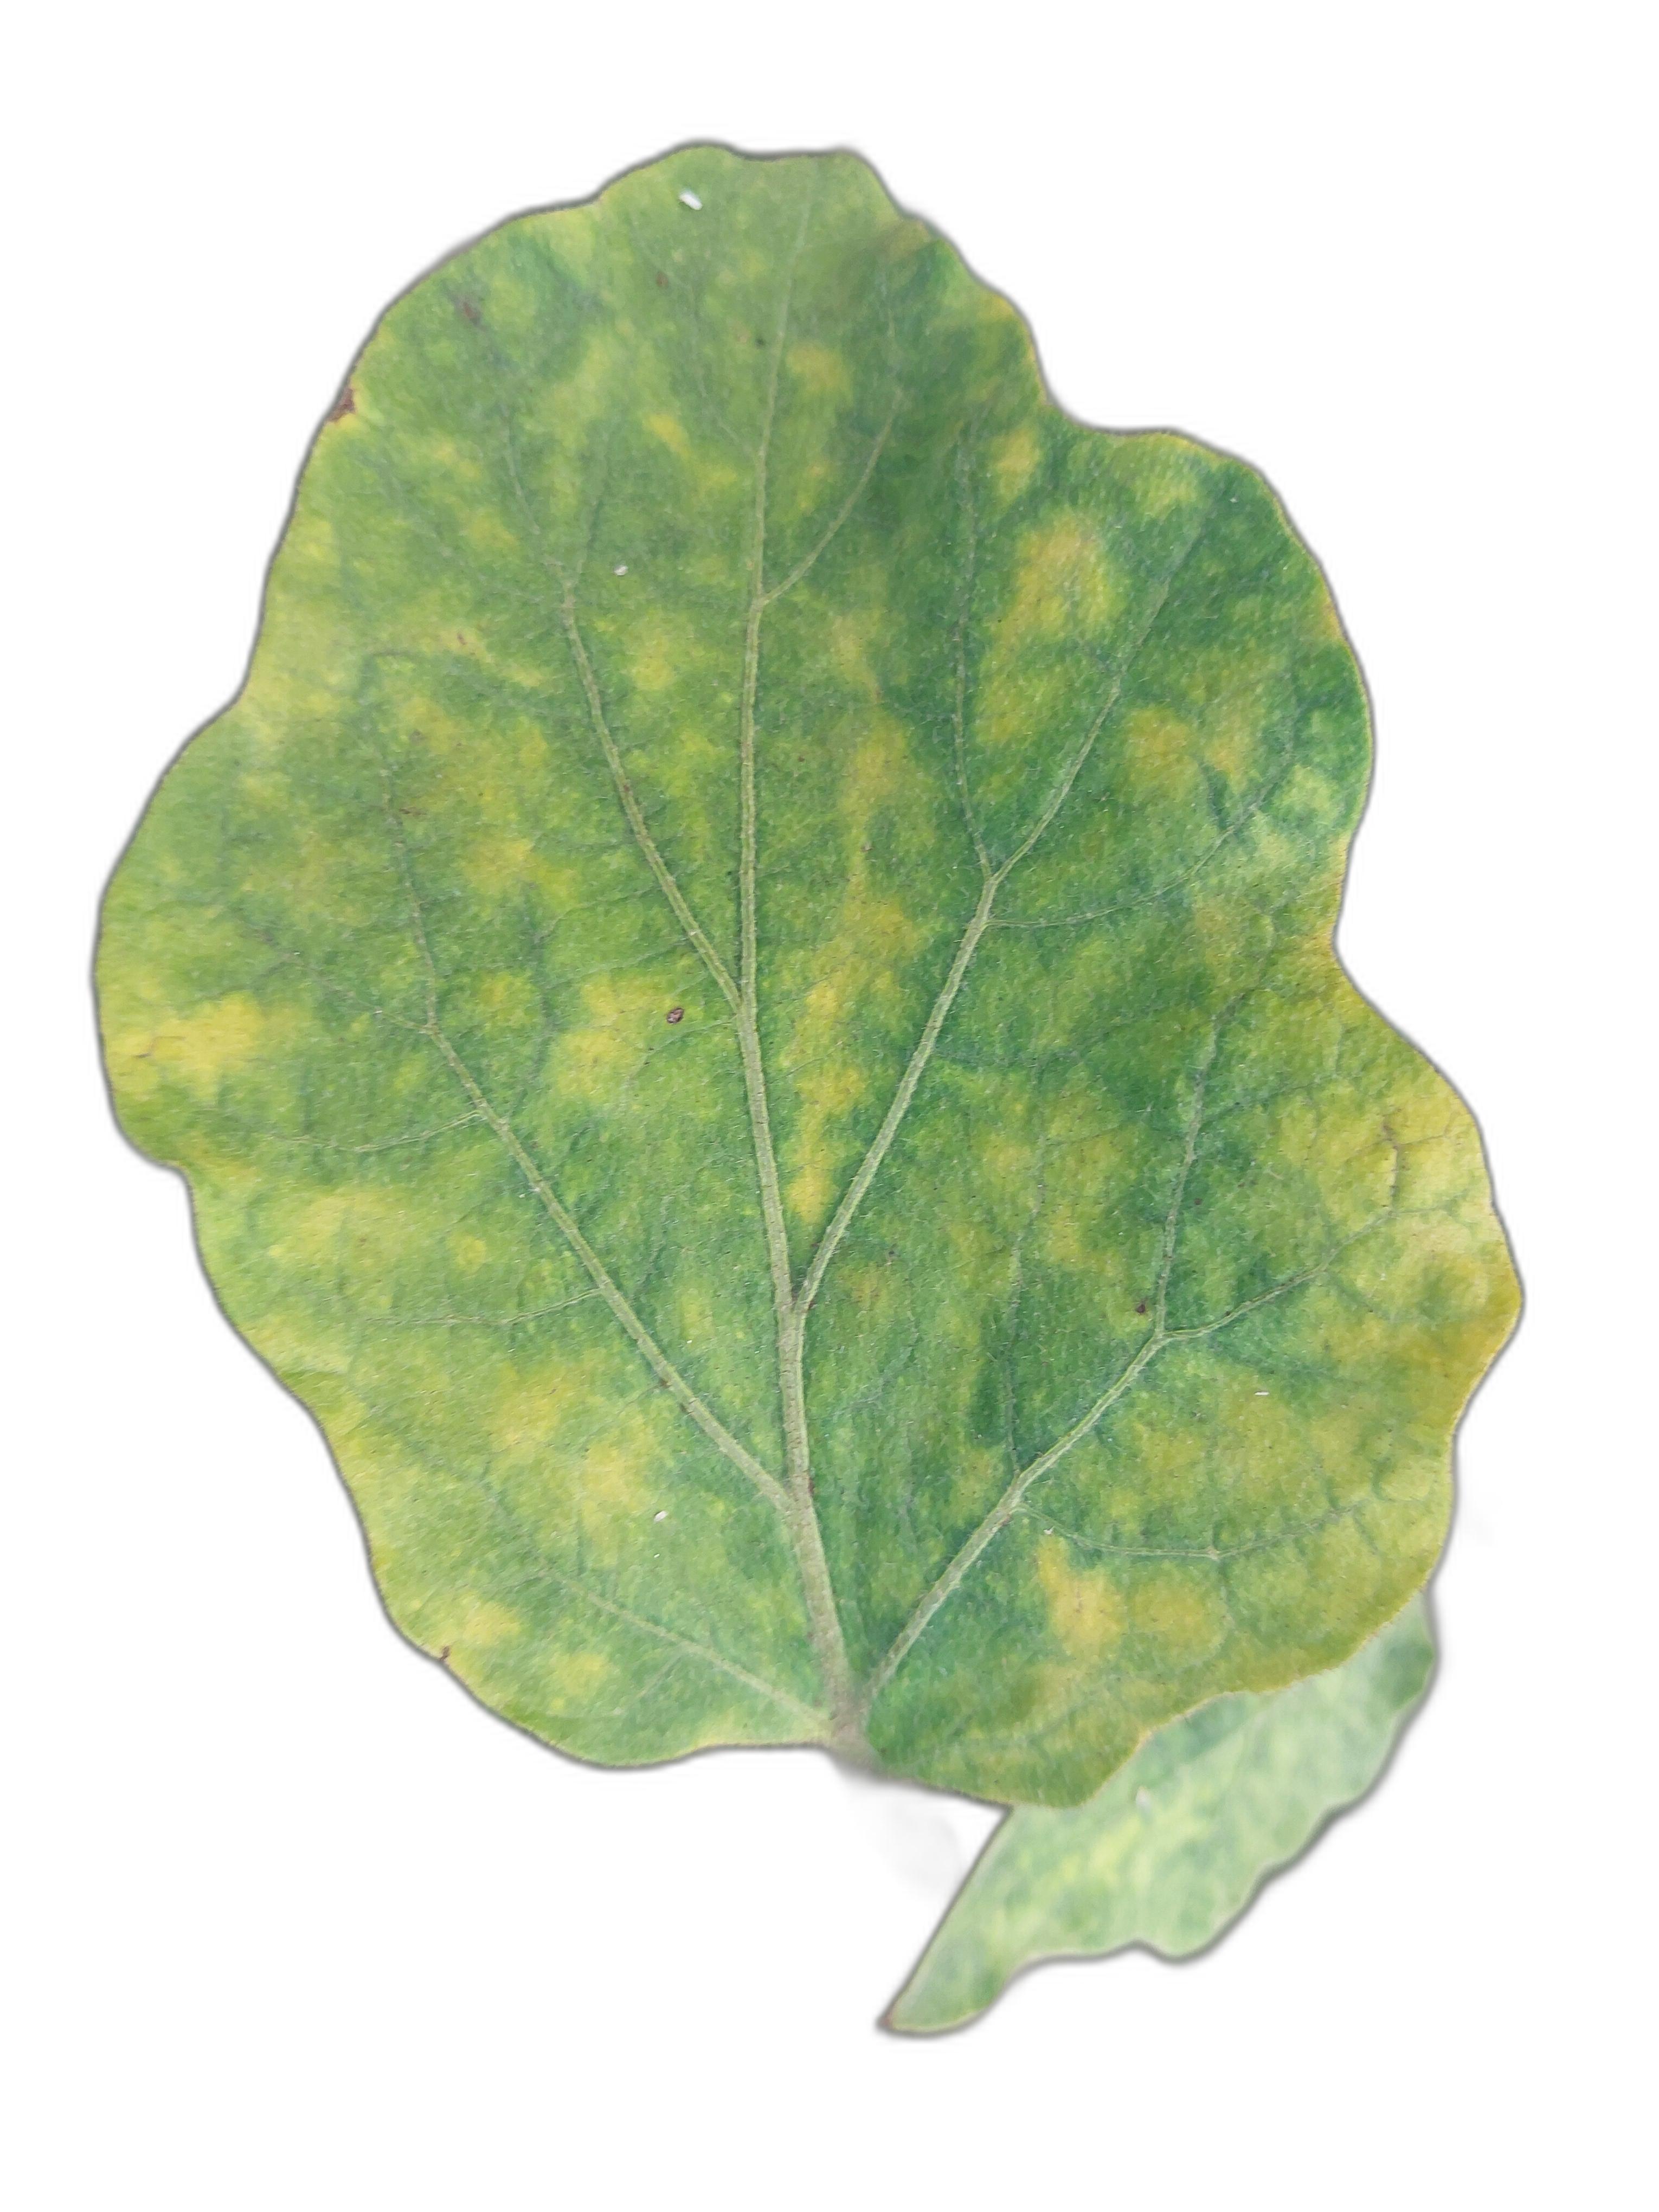
Label: Mosaic Virus Disease